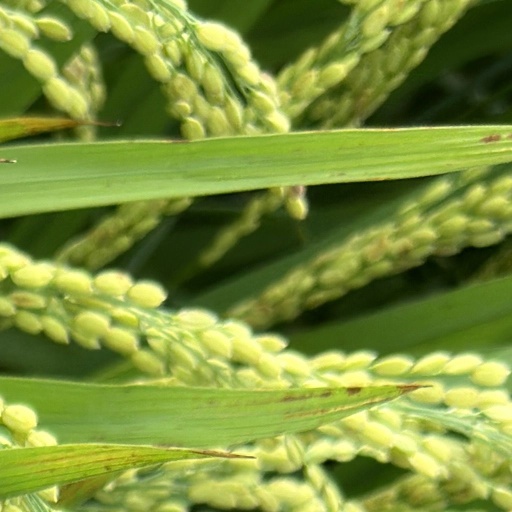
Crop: rice